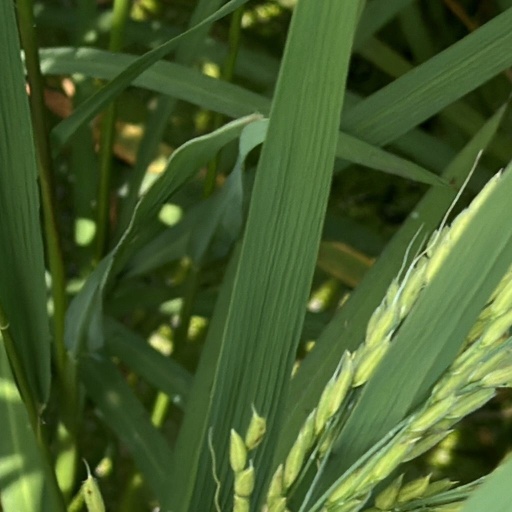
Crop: rice